Eurasian Economic Community

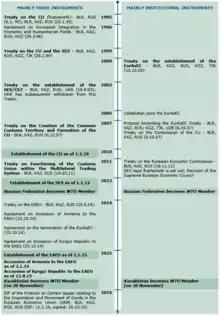
Timeline of EAEU Integration from the World Trade Organization report.

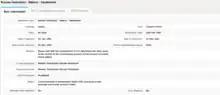
Regional Trade Agreements Database of the World Trade Organization.

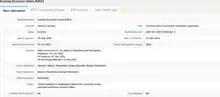
Regional Trade Agreements Database of the World Trade Organization.

The Eurasian Economic Community (EAEC or EurAsEC) was a regional organisation between 2000 and 2014 which aimed for the economic integration of its member states. The organisation originated from the Commonwealth of Independent States (CIS) on 29 March 1996, with the treaty on the establishment of the Eurasian Economic Community signed on 10 October 2000 in Kazakhstan's capital Astana by Presidents Alexander Lukashenko of Belarus, Nursultan Nazarbayev of Kazakhstan, Askar Akayev of Kyrgyzstan, Vladimir Putin of Russia, and Emomali Rahmon of Tajikistan. Uzbekistan joined the community on 7 October 2005, but later withdrew on 16 October 2008.